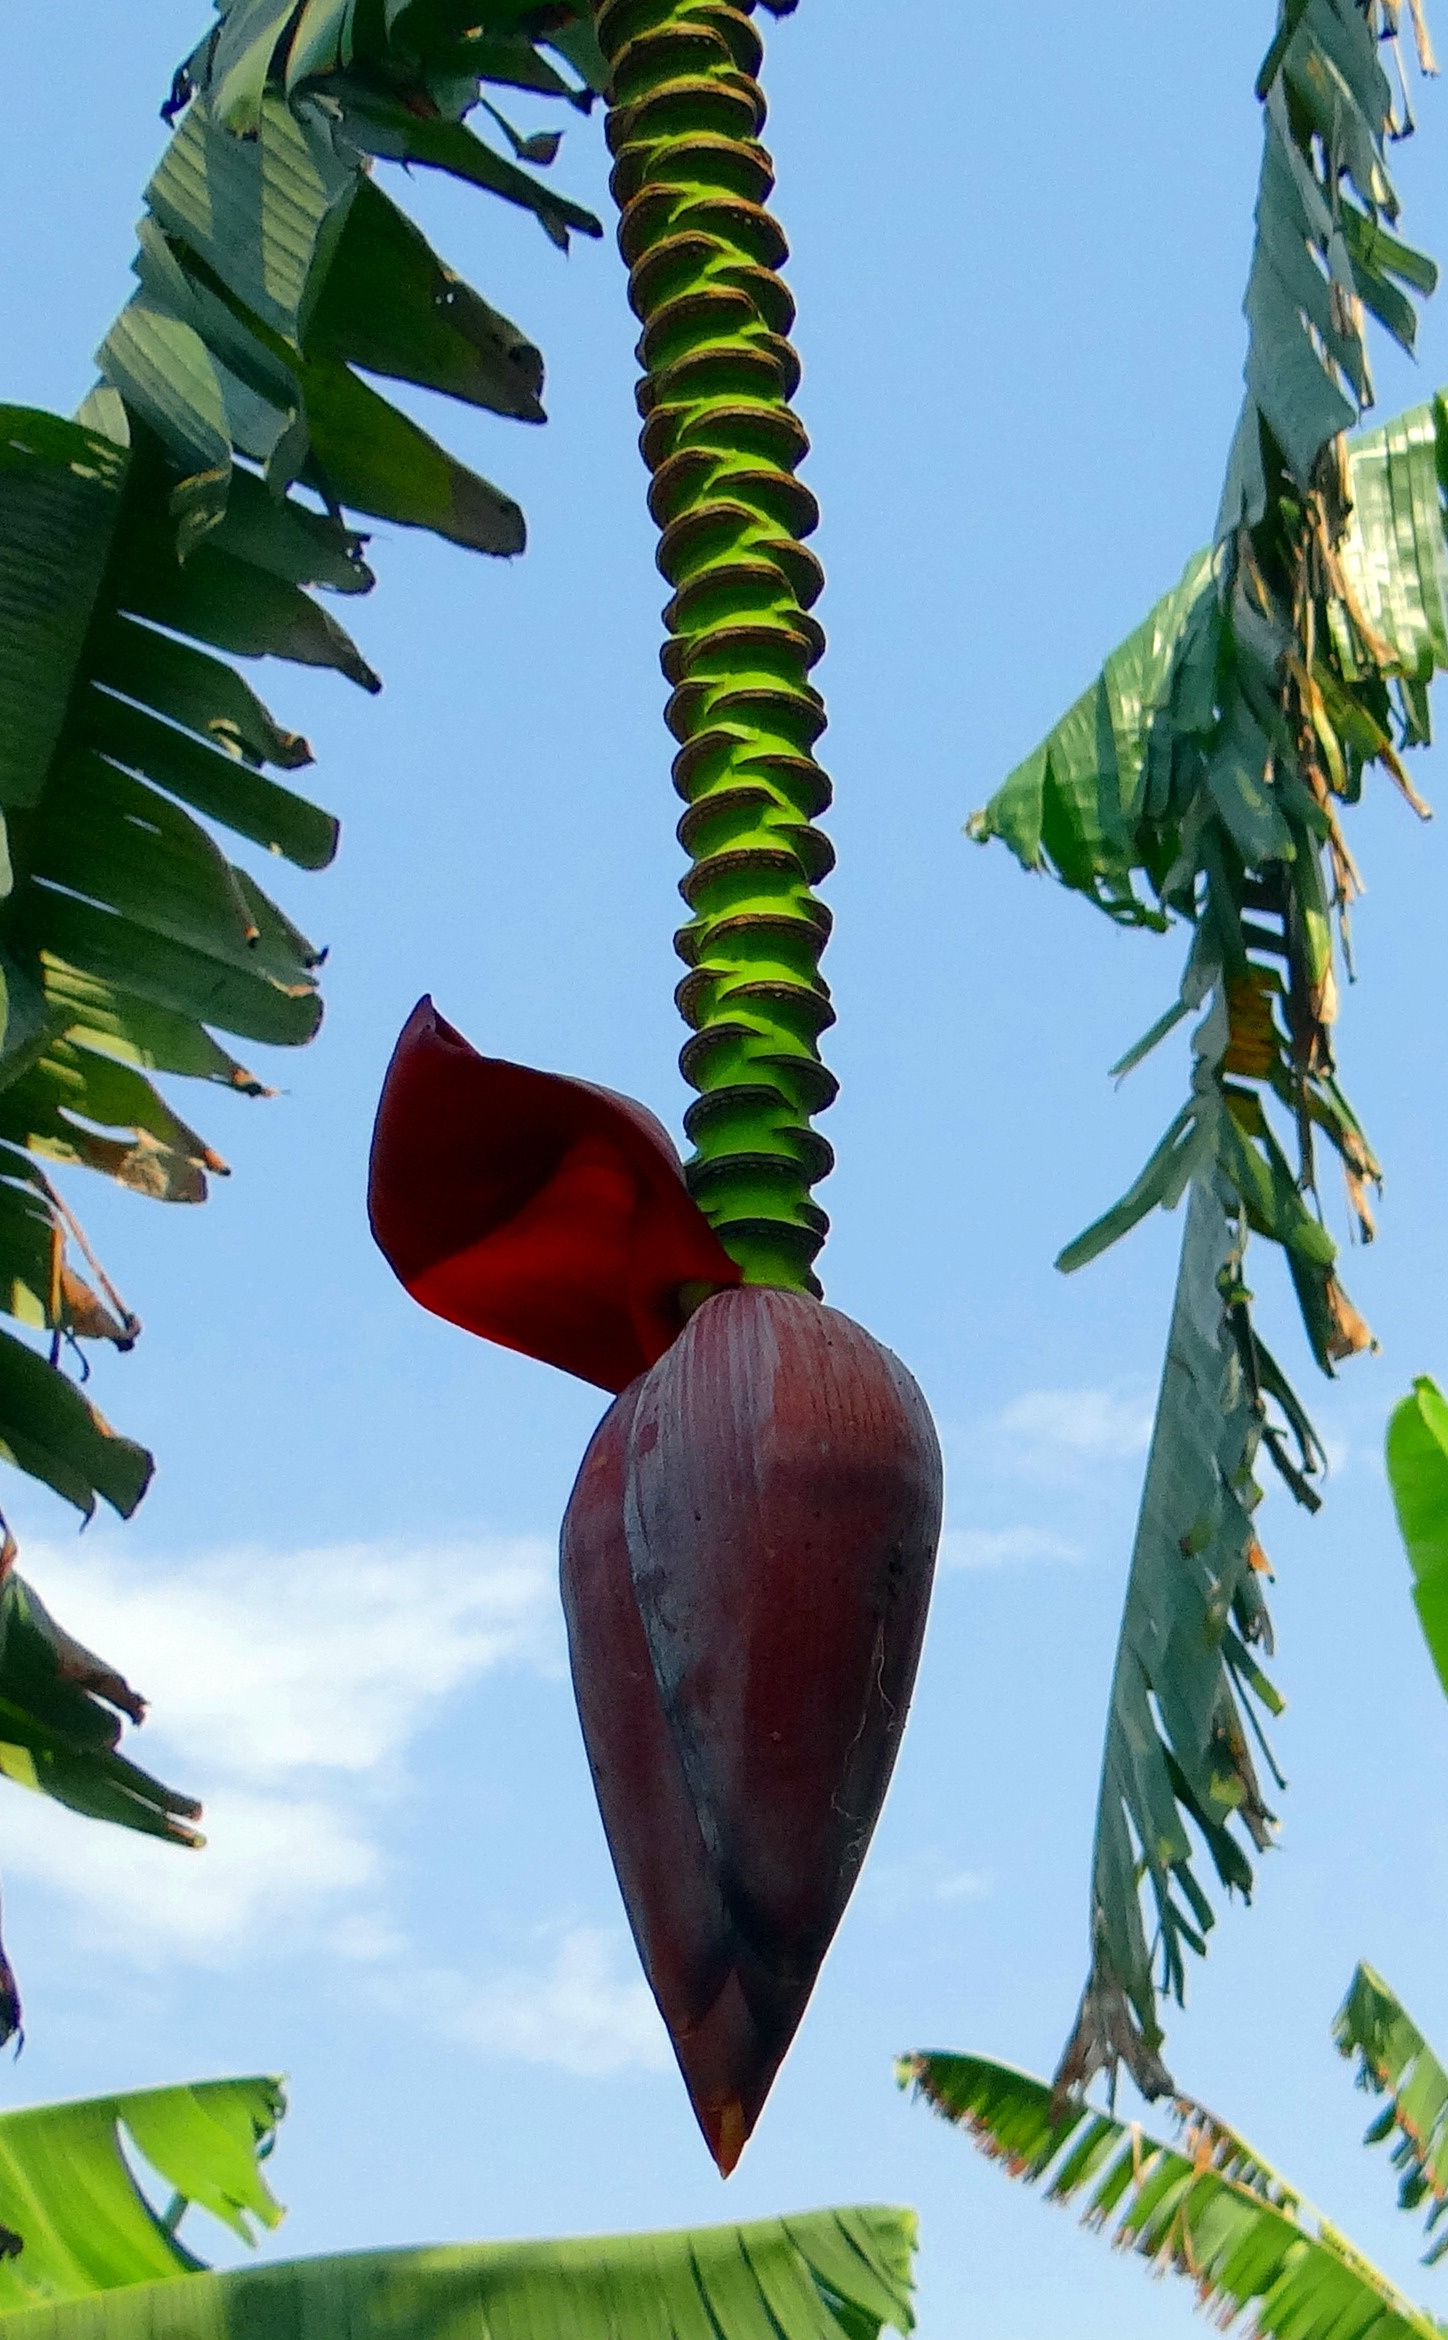
tree, blossom, plant, fruit, leaf, seed, flower, green, jungle, botany, banana, flora, seedpod, india, tropics, flowering plant, land plant, arecales, palm family